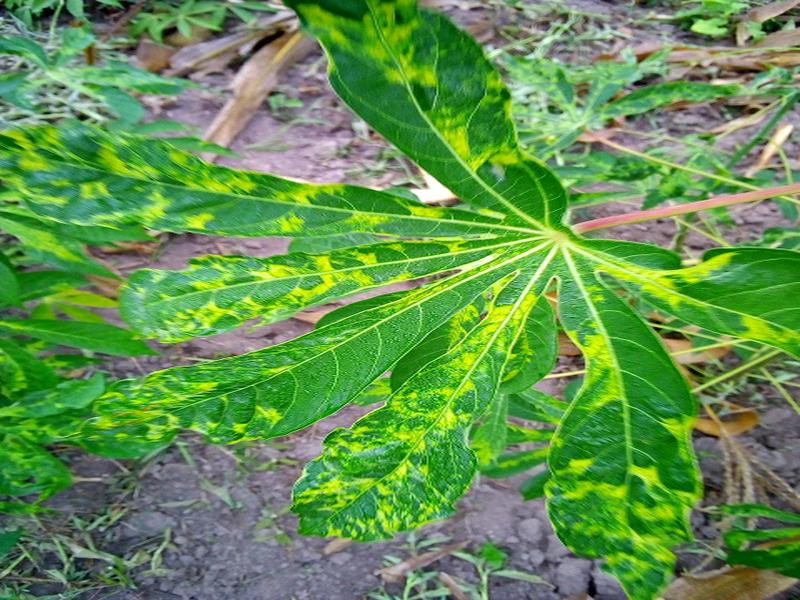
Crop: cassava
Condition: mosaic_disease